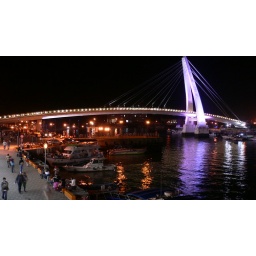
bridge over troubled water